Alligator olseni

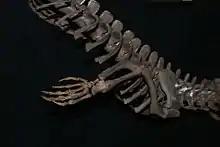
Closeup of forelimbs

"Alligator olseni" is a member of the subfamily Alligatorinae, within the larger family Alligatoridae. It is closely related to the living American alligator and Chinese alligator, as shown in the cladogram below: